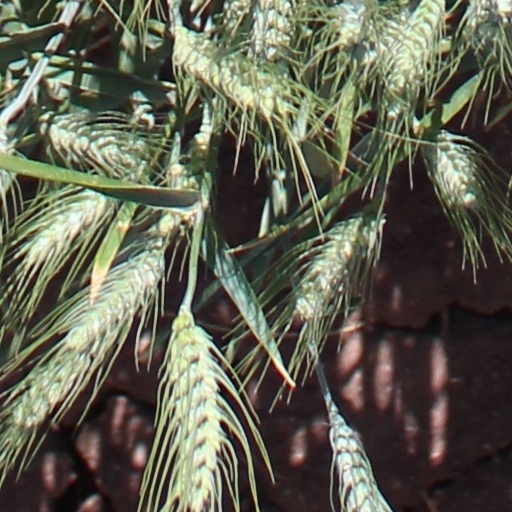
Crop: wheat